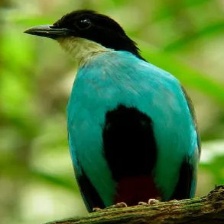
Species: AZURE BREASTED PITTA
Scientific name: PITTA STEERII